Battle of New Orleans

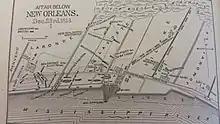

On the morning of December 23, Keane and a vanguard of 1,800 British soldiers reached the east bank of the Mississippi River, south of New Orleans. They could have attacked the city by advancing a few hours up the undefended river road, but Keane decided to encamp at Lacoste's Plantation and wait for the arrival of reinforcements. The British invaded the home of Major Gabriel Villeré, but he escaped through a window and hastened to warn General Jackson of the approaching army and the position of their encampment.